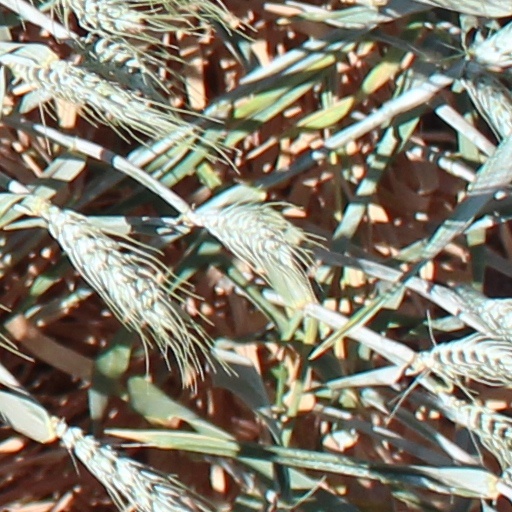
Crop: wheat